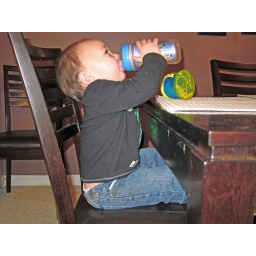
Alex sitting up like a big boy in Andrew's chair at the dining room table.